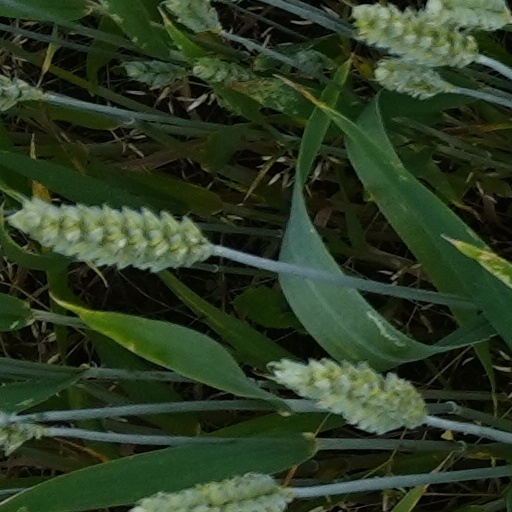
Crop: wheat